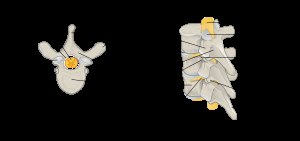
Tværtap
Ryghvirvlens anatomi. Tværtappene er markeret under det engelske navn "transverse process".
Tværtap eller Processus transversus er skeletale udspring på ryghvirvlerne. De stikker ud på hver side af hver enkelt ryghvirvel.